Glossary of surfing

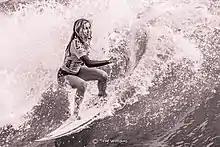
NSSA Championships, Huntington Beach Pier

This glossary of surfing includes some of the extensive vocabulary used to describe various aspects of the sport of surfing as described in literature on the subject. In some cases terms have spread to a wider cultural use. These terms were originally coined by people who were directly involved in the sport of surfing.